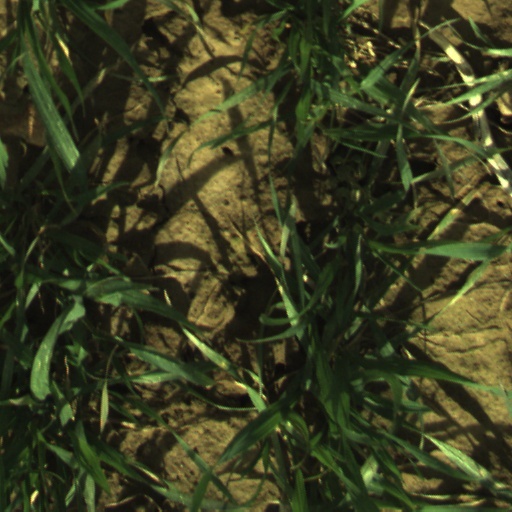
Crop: wheat